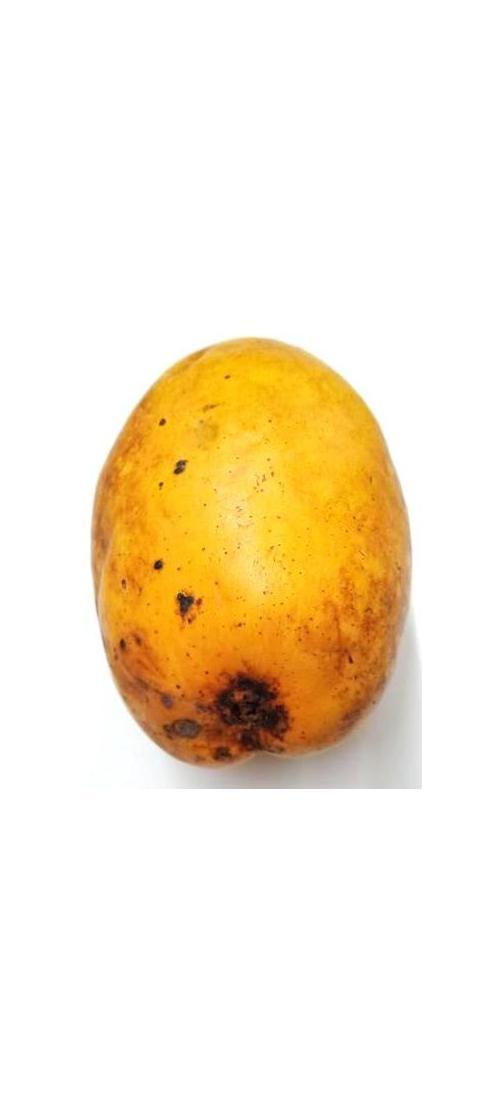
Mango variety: Bari-11